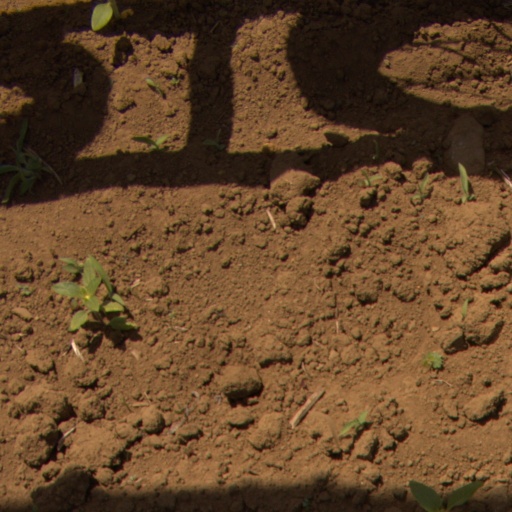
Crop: Jerusalem artichoke